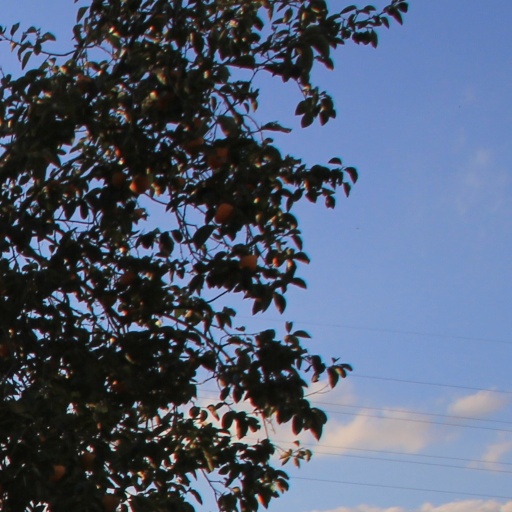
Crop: grape